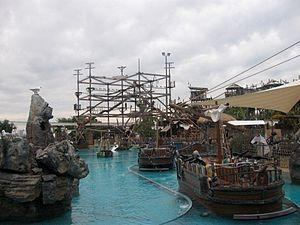
Sea World est un parc d'attractions, oceanarium et delphinarium australien situé sur la Gold Coast, dans l’État du Queensland. Il comprend des manèges et attractions et présente des animaux marins. C'est l'un des deux delphinariums d'Australie.
Ces différentes listes sont non exhaustives.